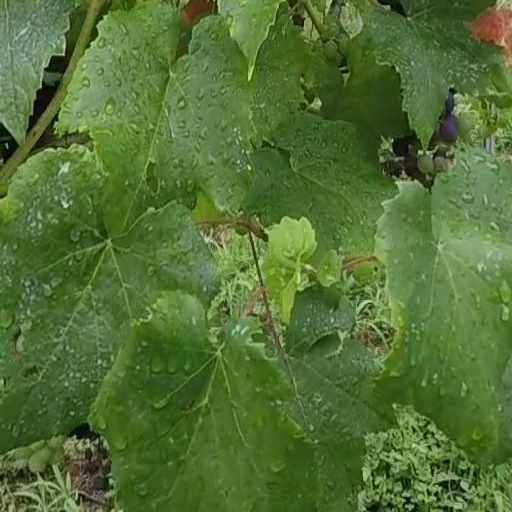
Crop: grape